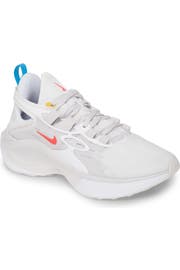
inspired by the deconstructed part and unconventional proportion of a rebuilt car this lot of everything sneaker stay both streamlined and irreverent